Northern Aleppo offensive (February 2016)

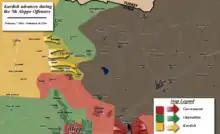
Map of the Kurdish advancements during the offensive

Late on 11 February, according to several reports, the SDF reached the western outskirts of Azaz, with clashes taking place at the national hospital and the Al Shat checkpoint, 2 kilometers from the city. However, the SDF denied they had initiated an assault on Azaz. The next morning, government troops took control of Duhrat Al-Qur'ah and Duhrat Al-Qundilah hills, near Tannurah, following their second assault on the area during the week. They then seized the Tannourah Quarries and by the evening the northern part of Tannourah itself. This advance brought the military back to Mount Simeon for the first time after three and a half years. Elsewhere, the SDF advanced near Kafr Antoan and allegedly seized the Al Shat checkpoint, near Azaz.